Cospudener See

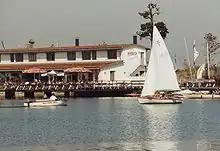
Water sports center "Zöbigker Winkel"

Since 2010, the "Th!nk? Festival" for Techno and House music is held every year on the last Sunday of July.